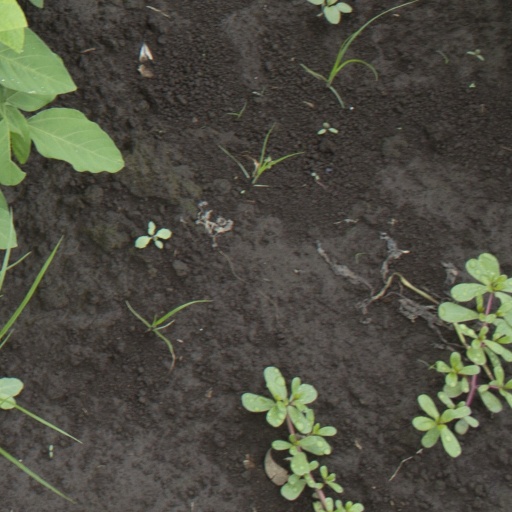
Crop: soybean